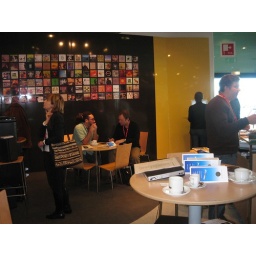
Kevin in the brown sweater, and adrab in the green short sleeves. Crisp IODA pamphlets on the table by the coffee cups.